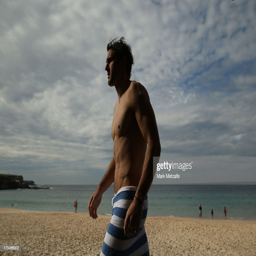
australian rules footballer walks along the beach during a recovery session .